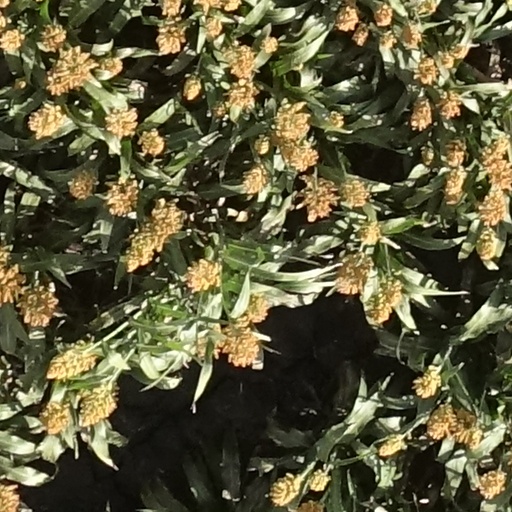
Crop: sorghum